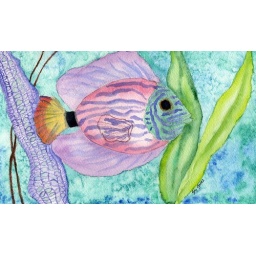
Joy did some water colors on the beach while we were in St John